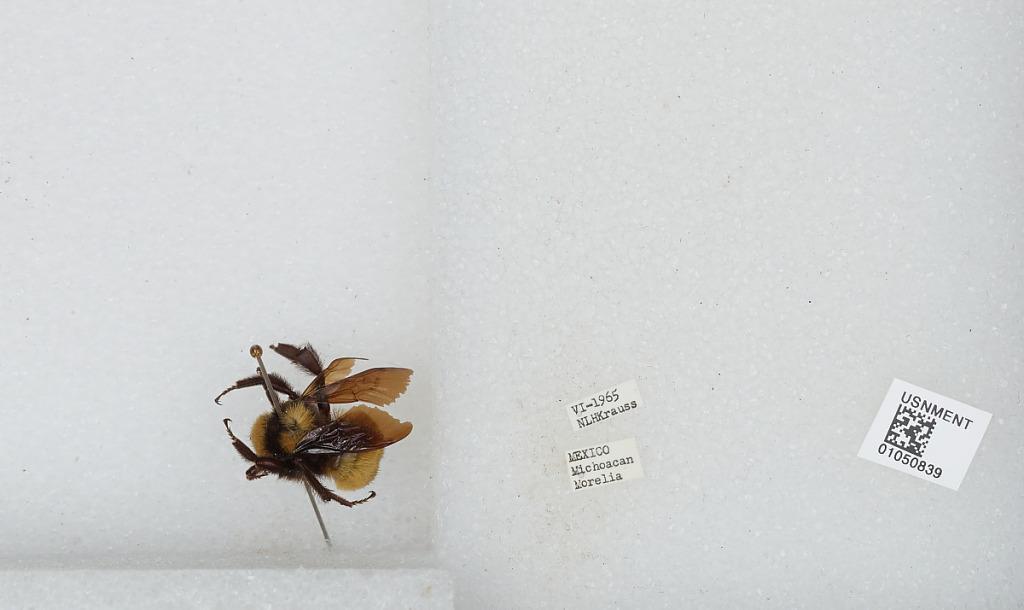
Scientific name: Bombus sp.
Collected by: N. Krauss
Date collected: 1965-6-
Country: Mexico
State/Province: Michoacan
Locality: Morelia